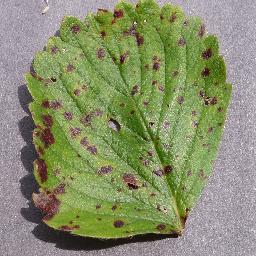
Label: Strawberry___Leaf_scorch